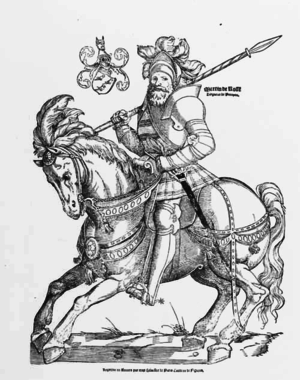
Le siège du château de Corroy s'inscrit dans le cadre des opérations militaires menées dans le brabant, par l'armée des duchés de Clèves et de Gueldre, dressés contre le Saint Empire. Ces actions se situent au cœur de la neuvième guerre d'Italie.